Stretham railway station

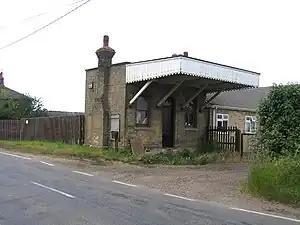
Station building

Stretham railway station was a station in Stretham, Cambridgeshire on the Ely and St Ives Railway.